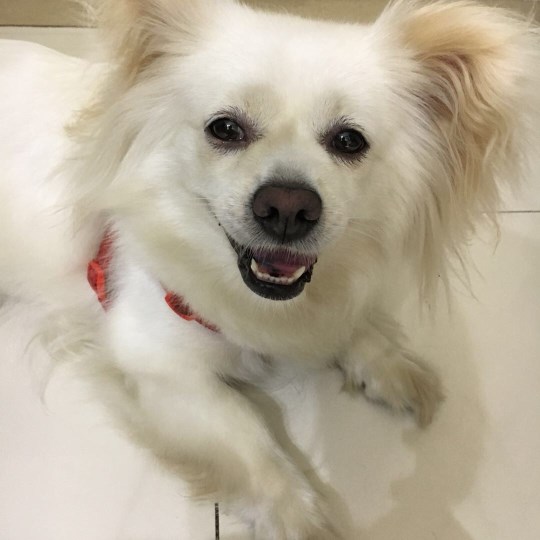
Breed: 253-n000107-Japanese_Spitzes